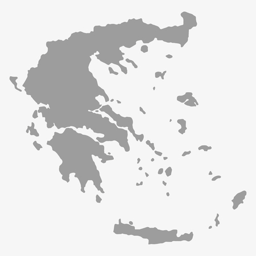
map in gray on a white background illustration